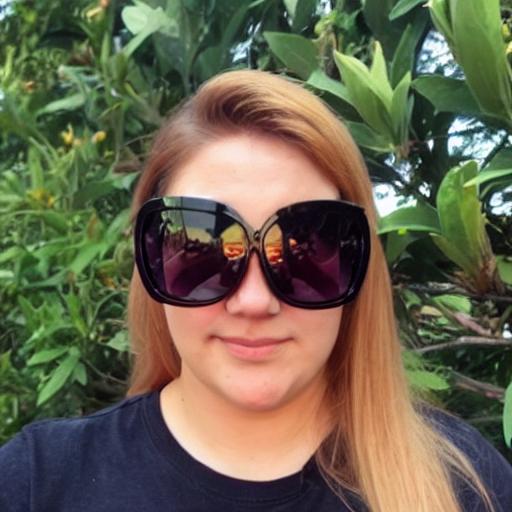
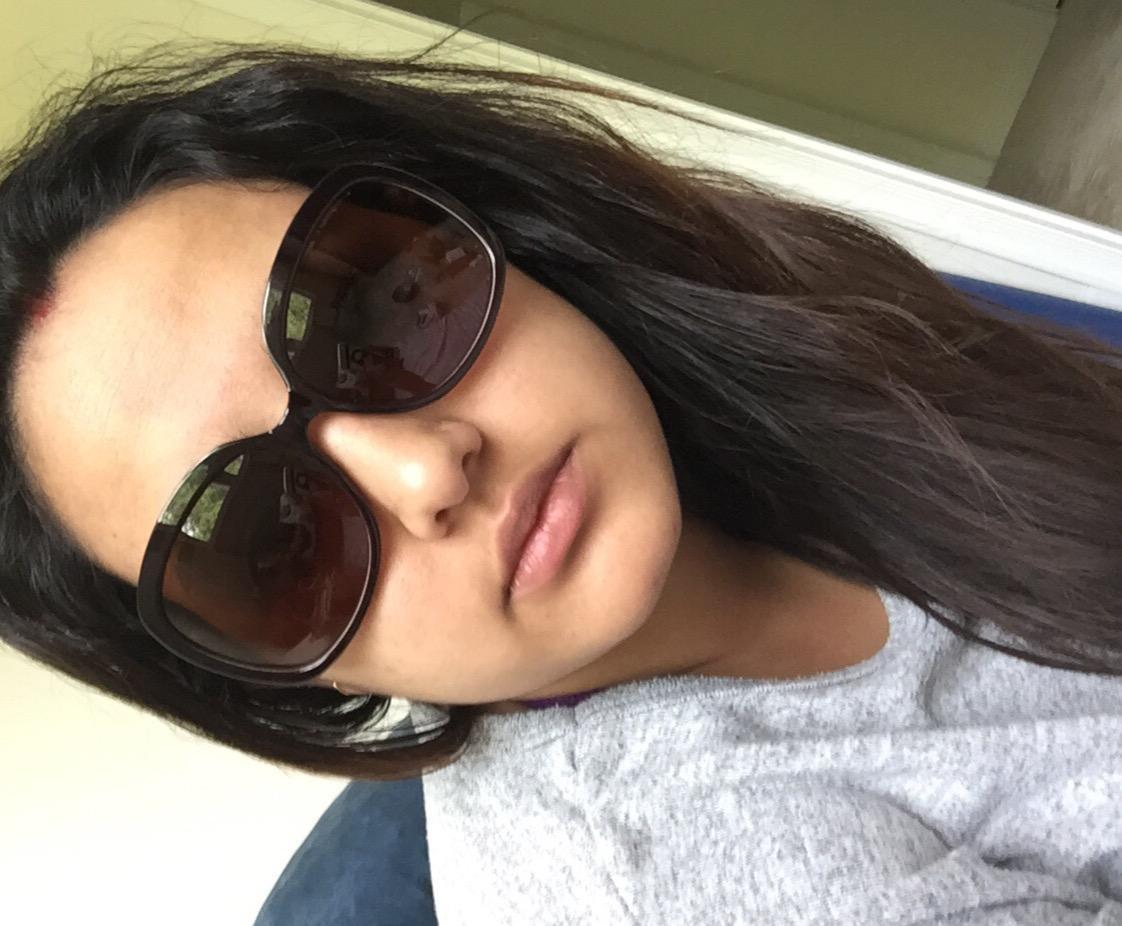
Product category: accessories_sunglasses
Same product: no